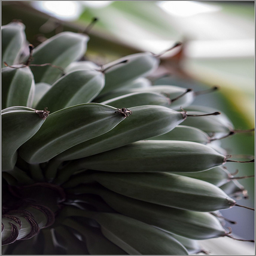
Green bananas in a bundle on the end of a branch.
A flower that looks like a large bunch of bananas.
A close up of a bunch of green bannanas
A bunch of bananas that are still growing
a big bunch of little green bananas